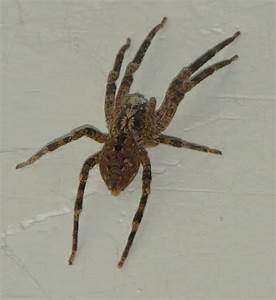
Label: spider